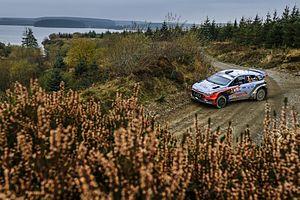
Le 71ᵉ rallye de Grande-Bretagne 2016, disputé du 27 au 30 octobre 2016 en Grande-Bretagne, au Pays de Galles, est la 13ᵉ manche du Championnat du monde des rallyes 2016.